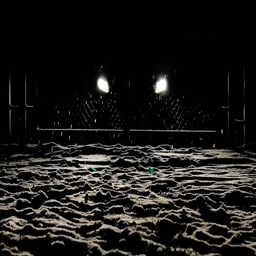
snow falls in the headlights , walking feet into dark night shot in slow motion .